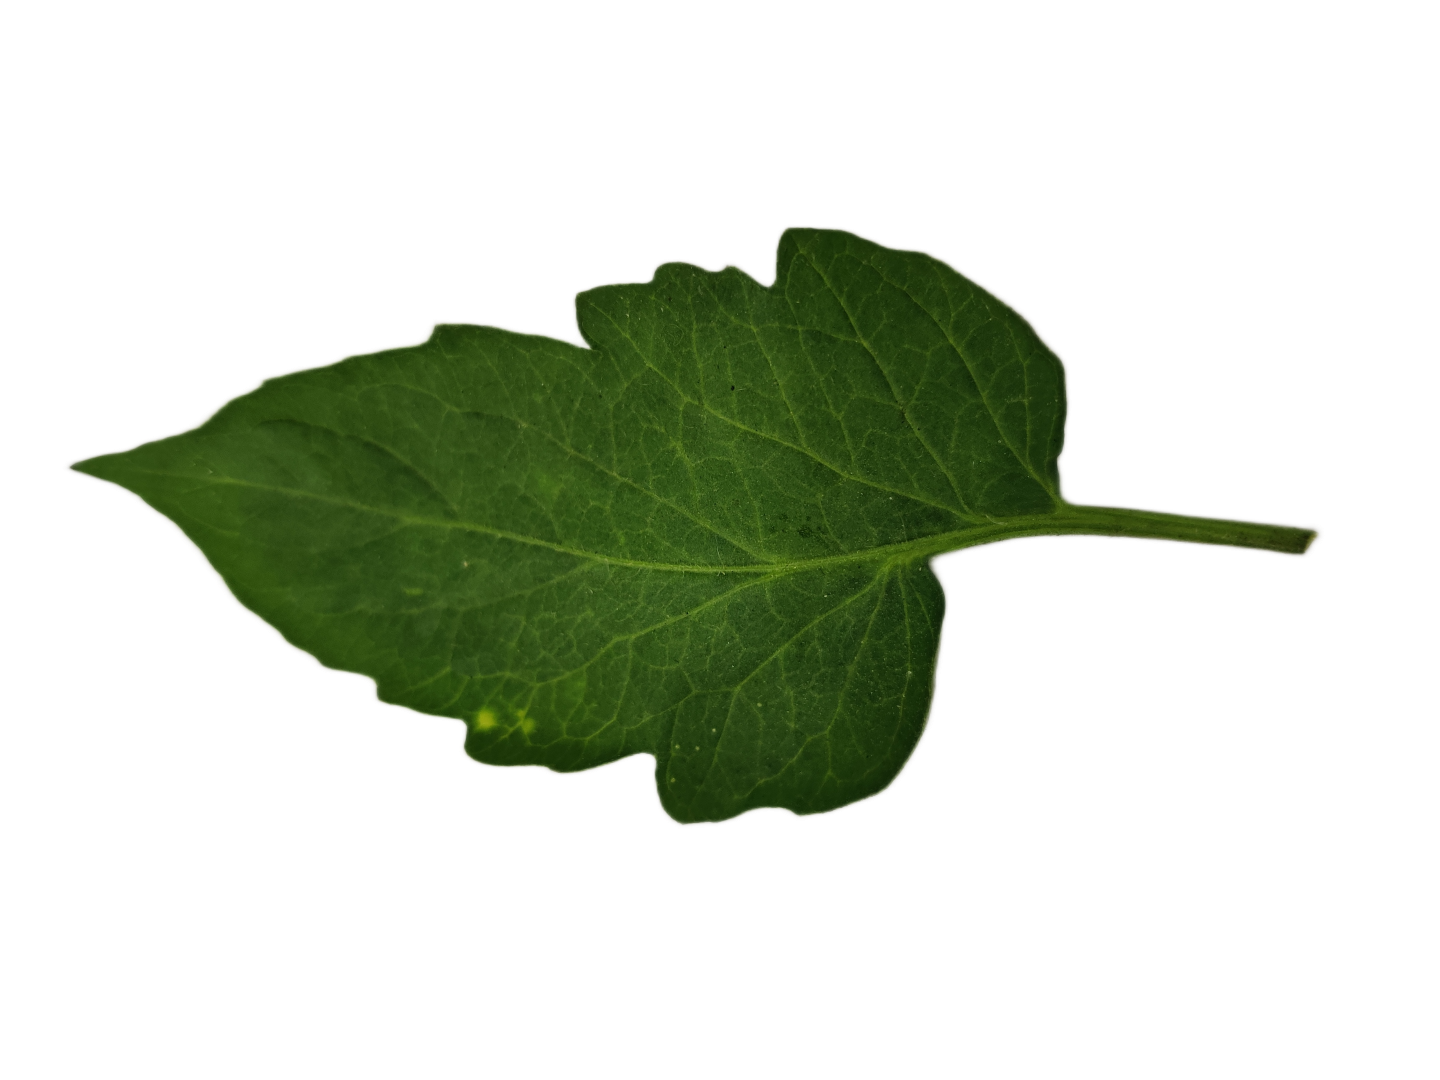
Crop: Tomato
Label: Downy_Mildew